New York Stock Exchange Building

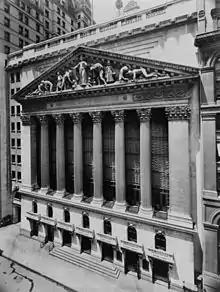
Broad Street colonnade, detailing the pediment

Above the podiums on Broad and New Streets, the colonnades span the second through fifth stories. Both colonnades consist of two flat pilasters flanking six columns; each of the columns is in diameter and tall. The columns on Broad Street are fluted, while those on New Street are not. There are wrought-iron railings between each column. The colonnade on Broad Street supports an entablature with the words "New York Stock Exchange" in capital letters. Behind the colonnades are massive windows, each measuring about wide by tall. Each window has vertical iron mullions that can support its weight and resist wind pressure on each of them. The windows were originally double-glazed for insulation, and Post also designed movable vertical shades for the windows. The two southernmost bays on Broad Street, outside the colonnade, contain pairs of windows on each of the second through eighth stories.